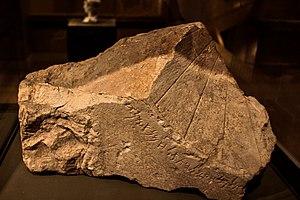
Le Musée national de Beyrouth est le principal musée archéologique du Liban situé rue de Damas à Beyrouth dans le quartier de Badaro. L'inventaire comprend plus de 100 000 objets, dont la plus grande partie provient des fouilles entreprises par la Direction des antiquités. Environ 1 300 objets sont exposés de façon chronologique, depuis la Préhistoire jusqu'à la période mamelouke.